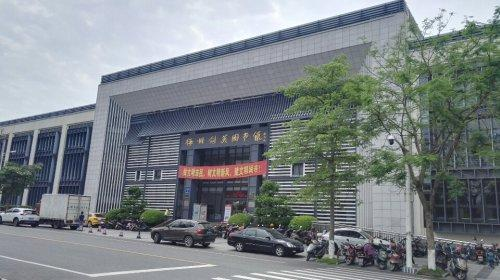
地标名称：梅州剑英图书馆(书山路)
所在城市：梅州市·梅江区